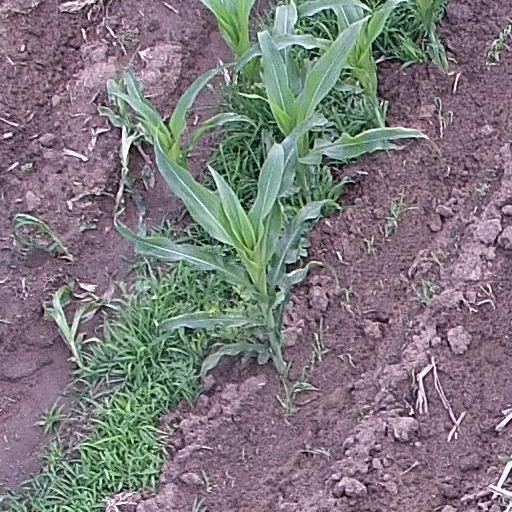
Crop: maize; corn